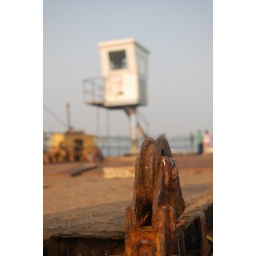
Control tower in the back ground